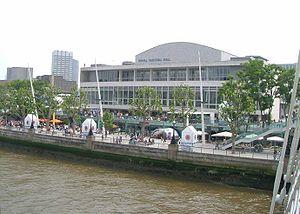
Le Royaume-Uni participe au Concours Eurovision de la chanson, depuis sa deuxième édition, en 1957 et l'a remporté à cinq reprises : en 1967, 1969, 1976, 1981 et 1997.
Le Concours Eurovision de la chanson 1960 fut la cinquième édition du concours. Il se déroula le mardi 29 mars 1960, à Londres, au Royaume-Uni. Il fut remporté par la France, avec la chanson Tom Pillibi, interprétée par Jacqueline Boyer. Le Royaume-Uni, pays hôte, termina deuxième et Monaco, troisième.